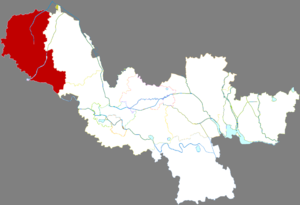
Le xian de Feng est un district administratif de la province du Jiangsu en Chine. Il est placé sous la juridiction de la ville-préfecture de Xuzhou.